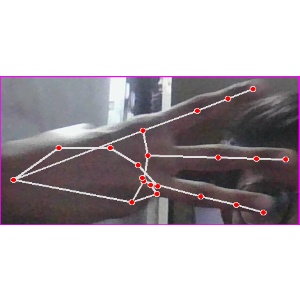
अक्षर: भ